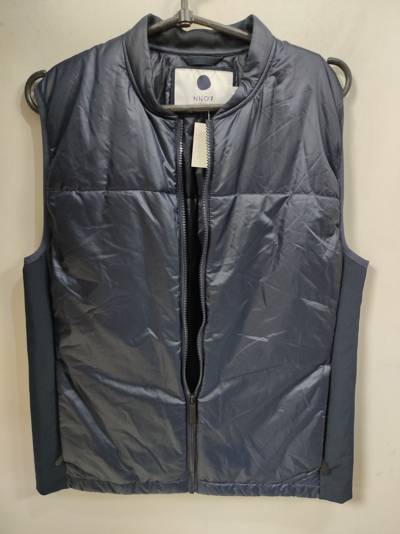
Waste category: clothes